Fordham's Accommodation

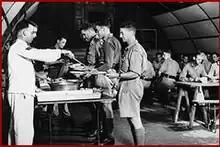
Eating inside "Fordham's Accommodation"

In all chambers two feet of clear air space all round the building was allowed. This space was essential so that water seeping through the rock could drain away through the drainage channels provided; it also permitted air circulation around the buildings, and facilitated periodic inspection of the rock face.